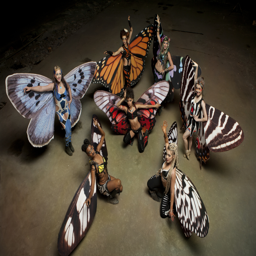
promotional stills for the award winning fantasy short film dreams production